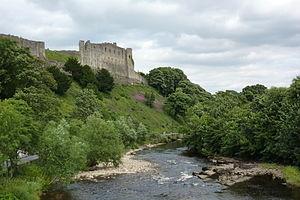
Le château de Richmond, situé à Richmond, dans le Yorkshire du Nord, en Angleterre, occupe une position dominante au-dessus de la rivière Swale, à proximité du centre de la ville de Richmond. Il s'appelle à l'origine Mont Riche. Le château est construit par Alain le Roux à partir de 1071, à la suite de la conquête normande de l'Angleterre, et le Domesday Book de 1086 fait référence à un château à Richmond.